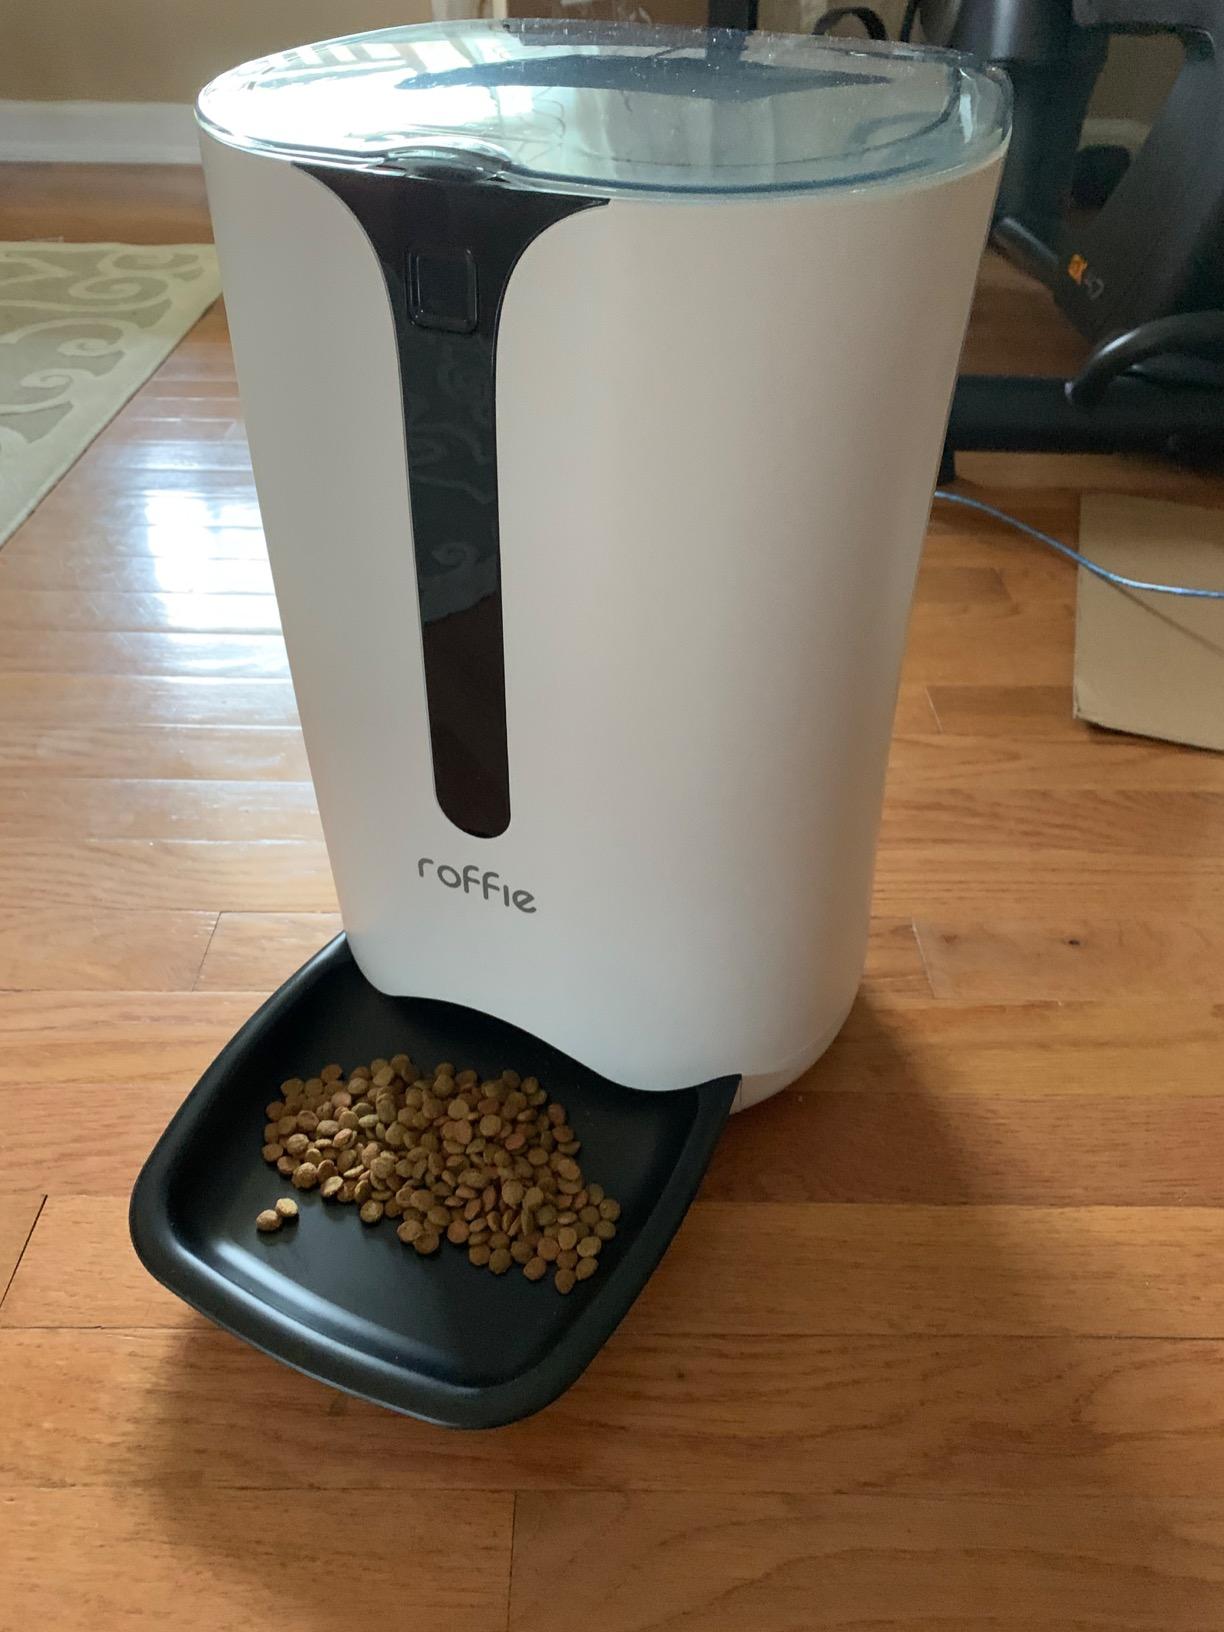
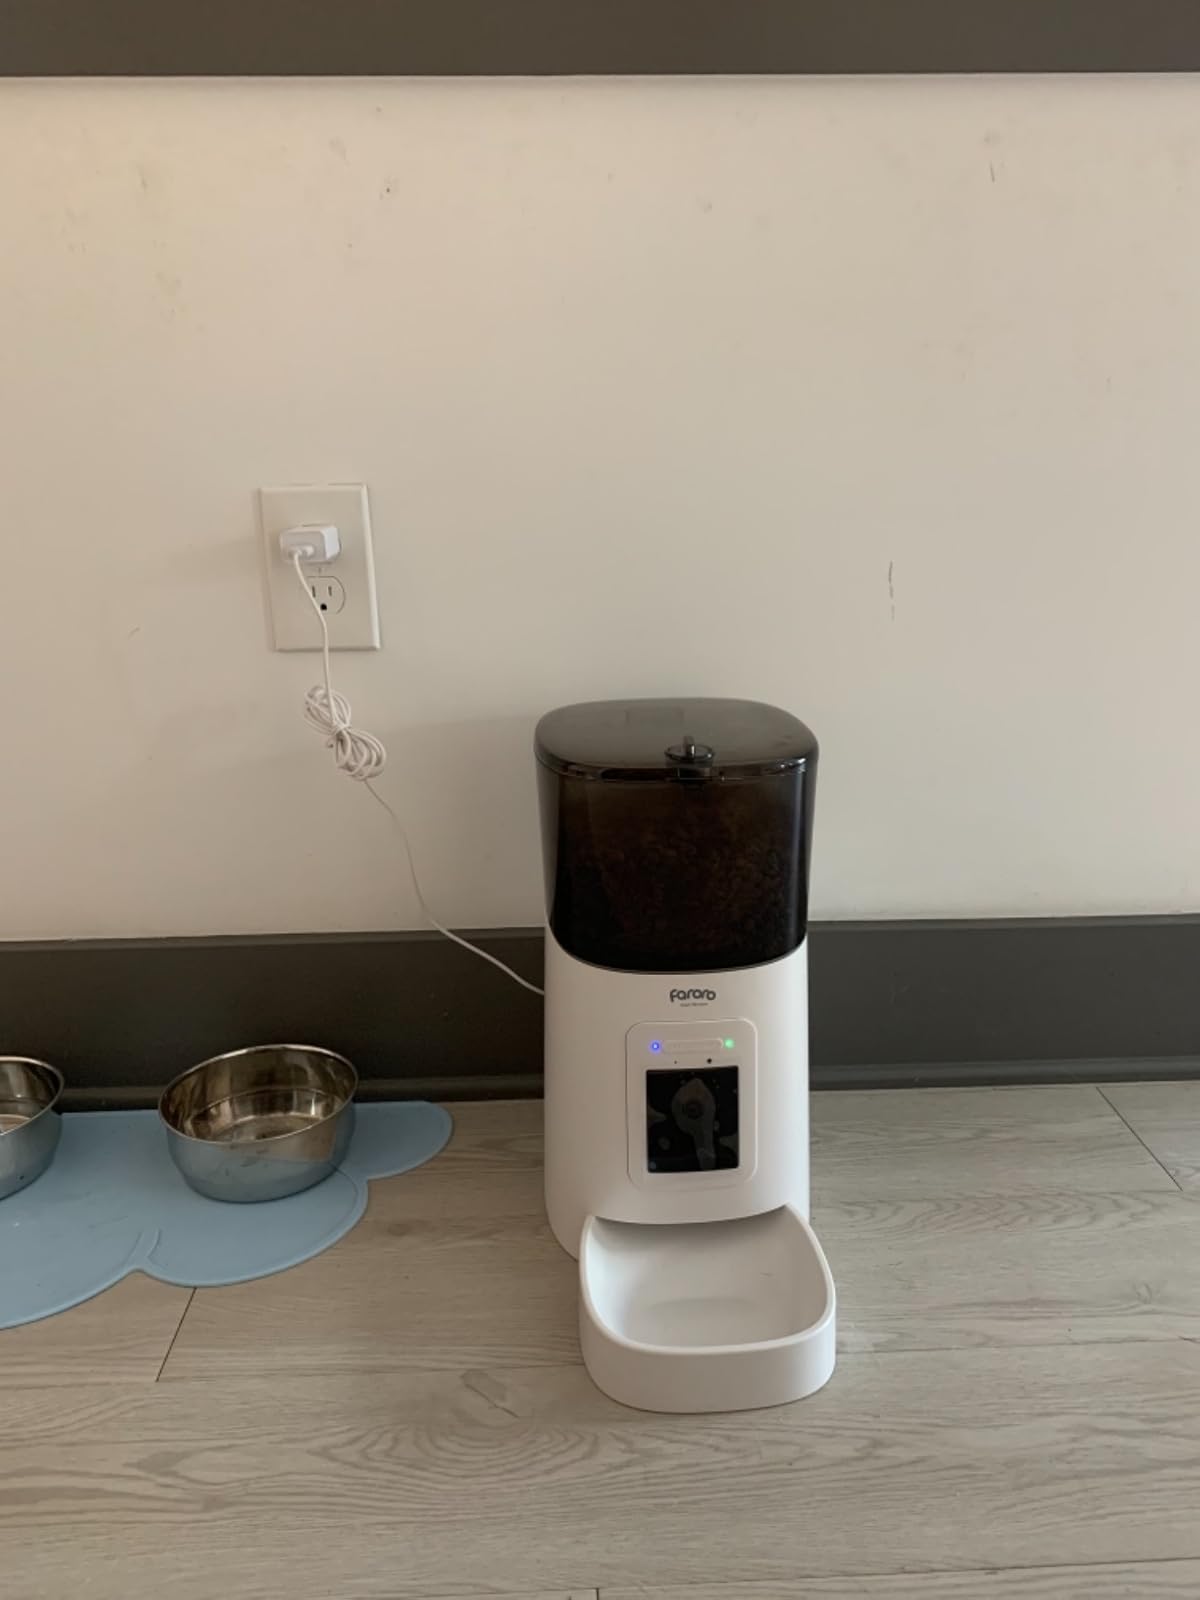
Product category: items_feeder
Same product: no